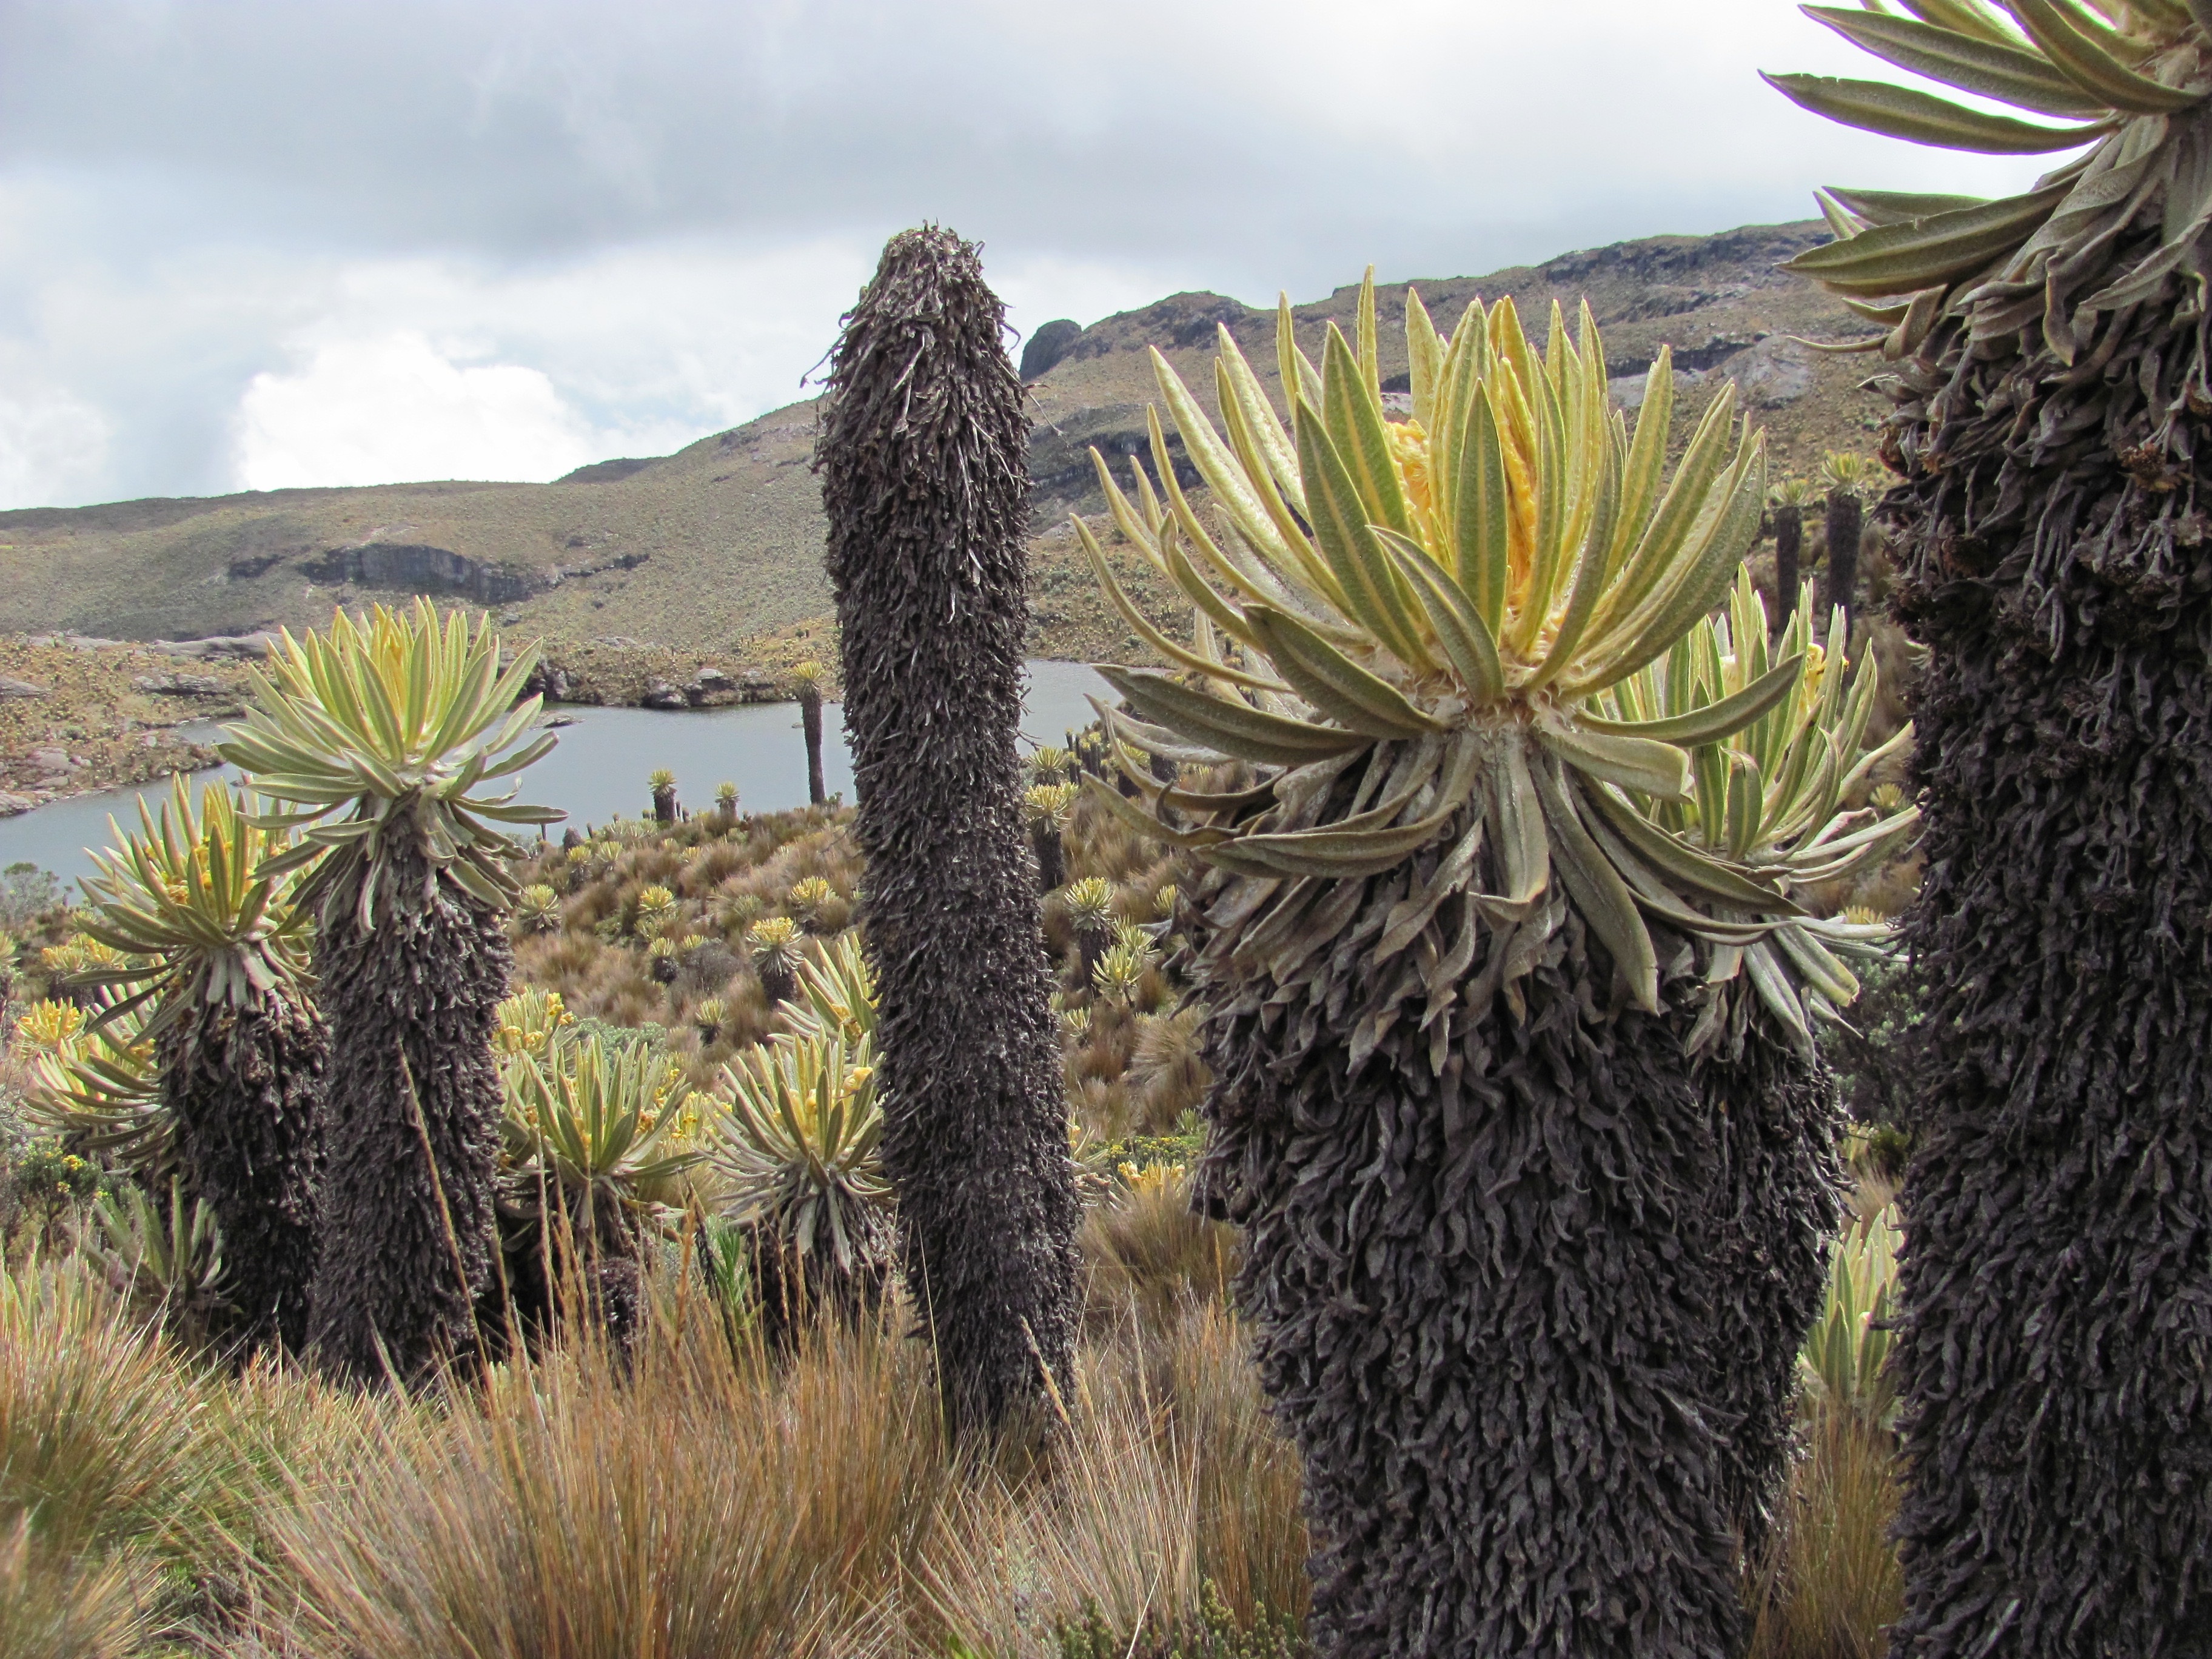
tree, nature, grass, cactus, plant, flower, crossing, botany, garden, flora, vegetation, shrub, laguna, colombia, flowering plant, risaralda, paramo, frailejon, grass family, woody plant, land plant, arecales